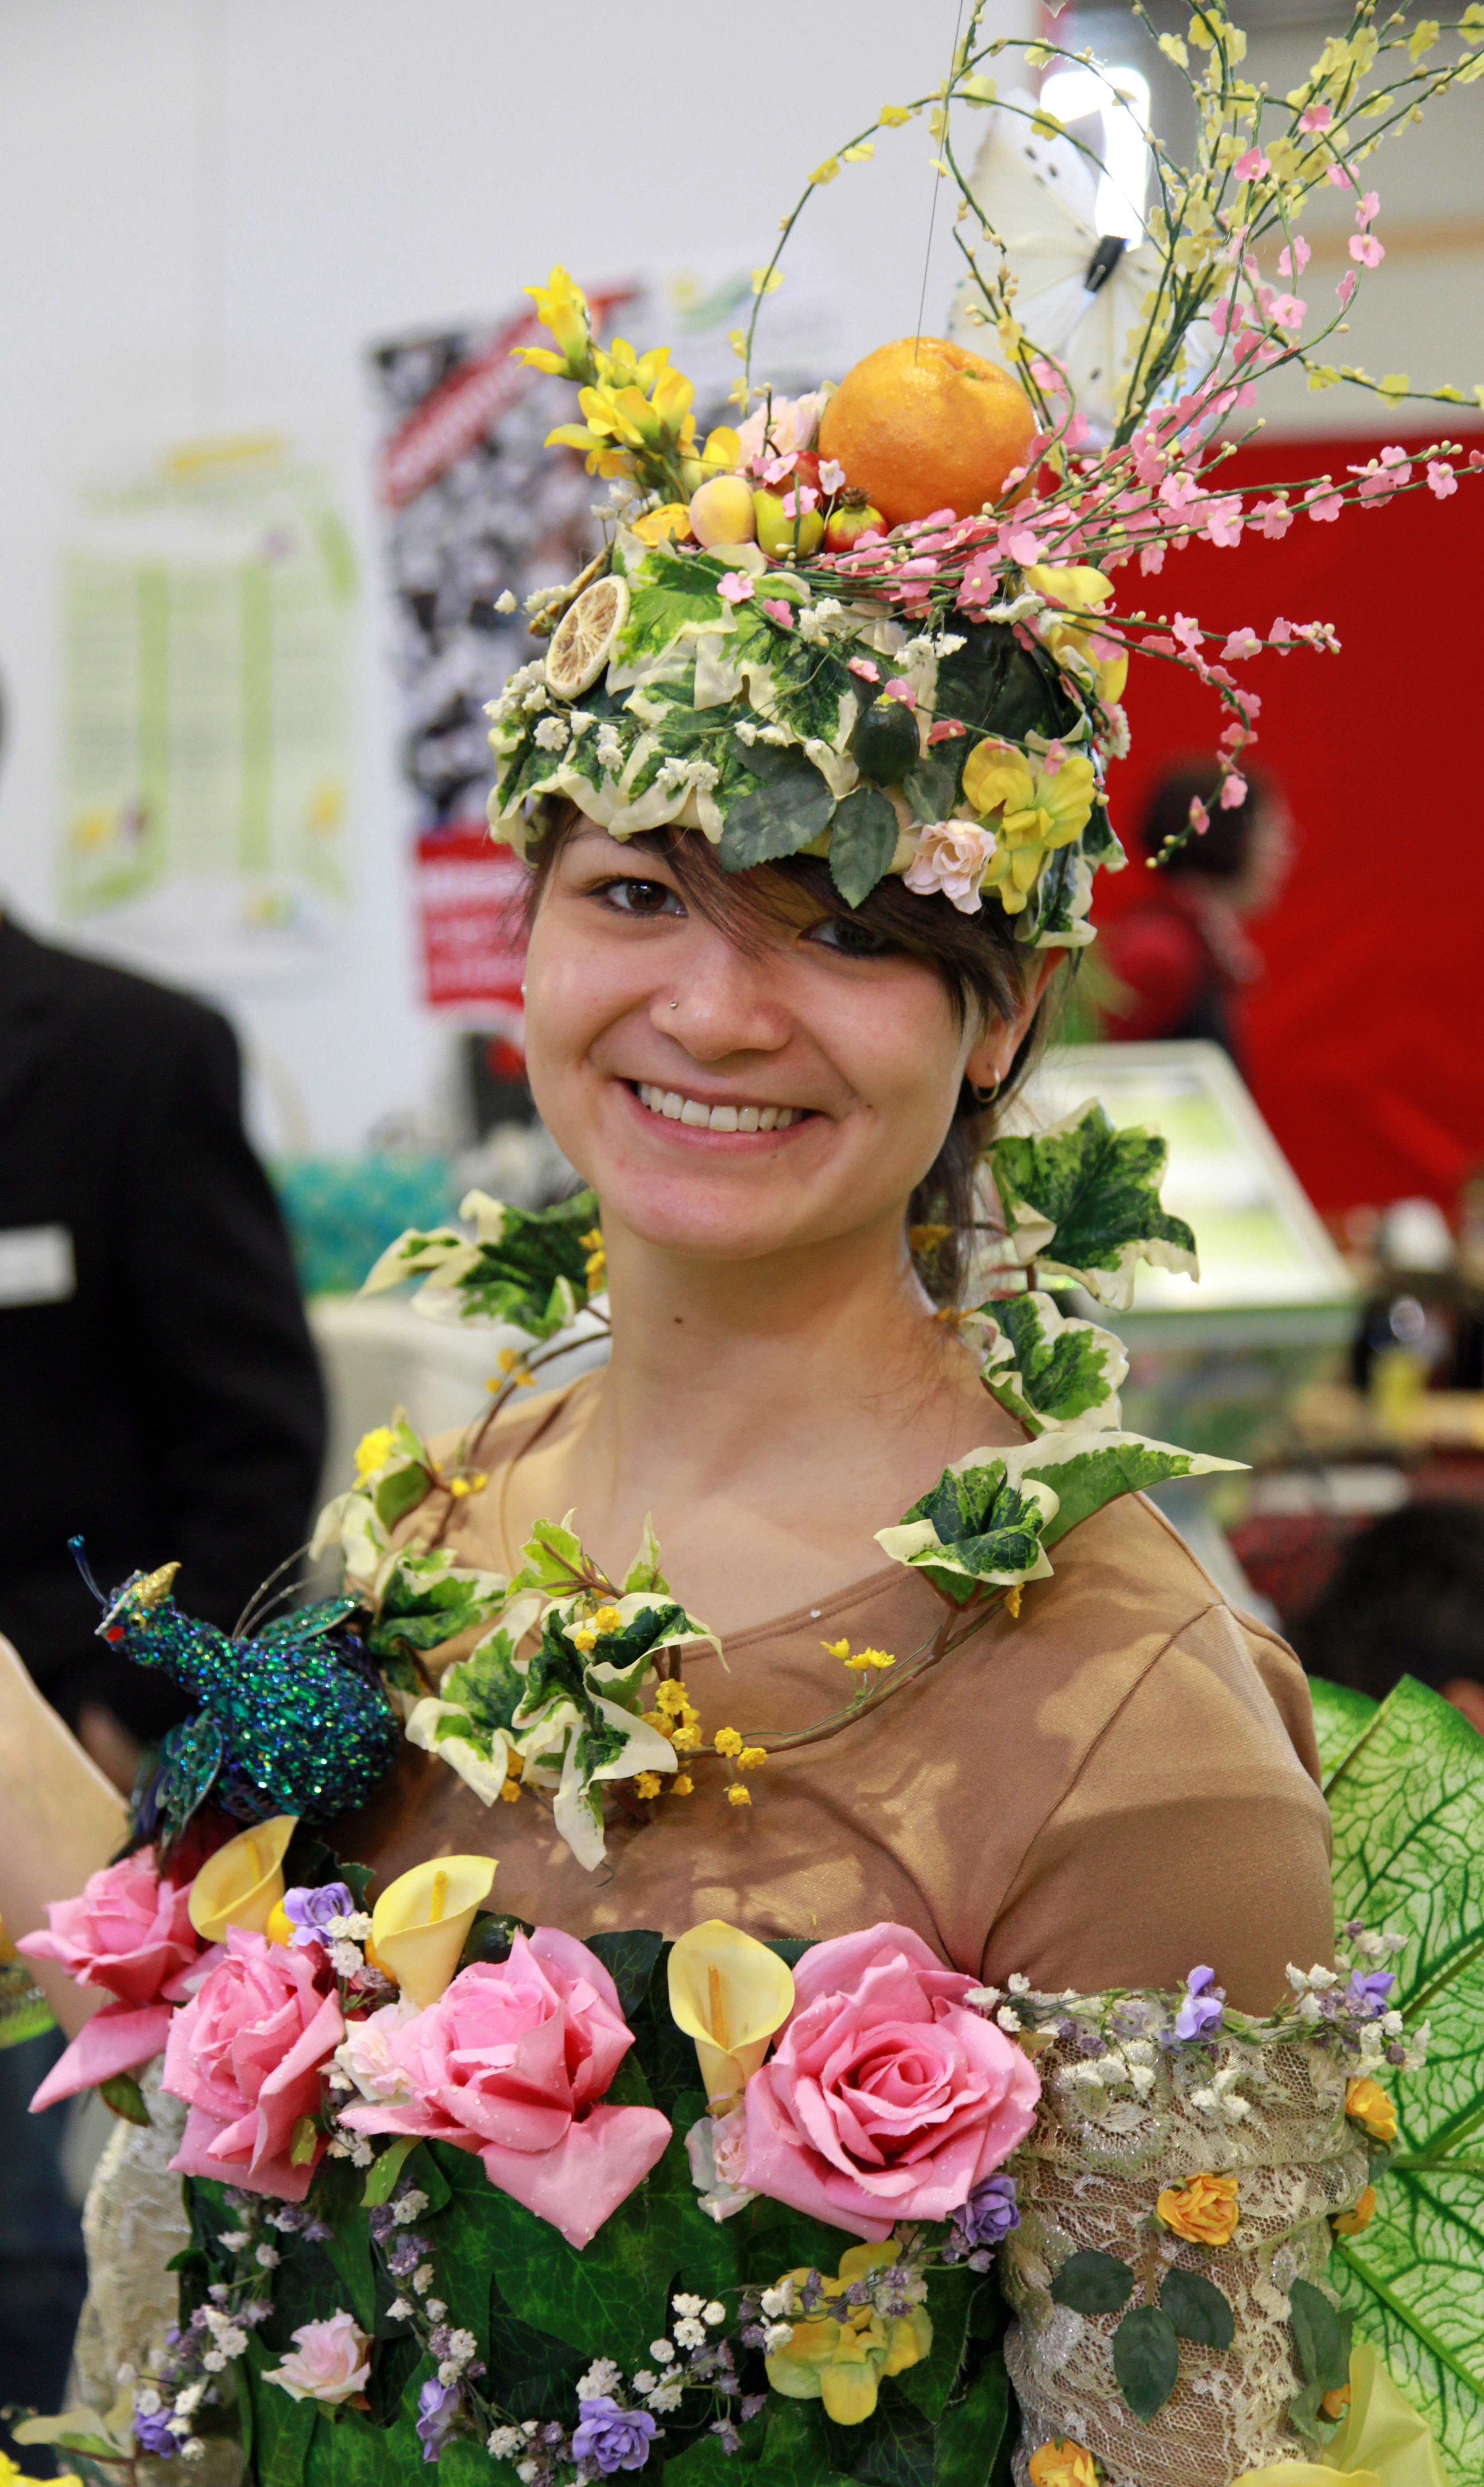
woman, flower, female, portrait, venice, wedding, bride, laugh, face, ceremony, head, pretty, costume, floristry, headdress, flower bouquet, floral design, flower arranging